Perfectionist (album)

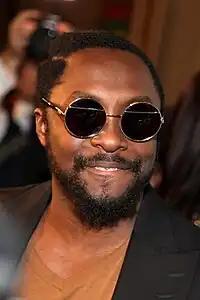
will.i.am posing for photographers

Kills was introduced to singing and dancing at the age of 3, and until she was 12, she studied in the London Academy of Music and Dramatic Art. Kills initially pursued an acting career, appearing in some TV and radio series including "All About Me" and "The Archers;" however, in her hometown of Leeds, she developed an interest in hip hop music. She subsequently entered various rap battles, for which she started writing lyrics, and in 2003, Kills won a BBC Radio 1-sponsored "MC Battle". From there on, she began writing songs for artists and film soundtracks. Kills released her first single on 21 February 2005, titled "Don't Play Nice", under the moniker Verbalicious and with label All Around the World; it peaked at number 11 on the UK Singles Chart. She was also recording for her debut studio album, then-scheduled for an Easter 2006 release. However, the label entered bankruptcy, causing her record deal to be dissolved and the album shelved. Kills continued to work in the music industry, mainly as a songwriter with the alias of Verbz. In 2007, she relocated to Los Angeles; the next year, she lent guest vocals to French artist M. Pokora's song "They Talk Shit About Me", and changed her stage name to Natalia Cappuccini, under which she self-released an extended play (EP) titled "Womannequin".